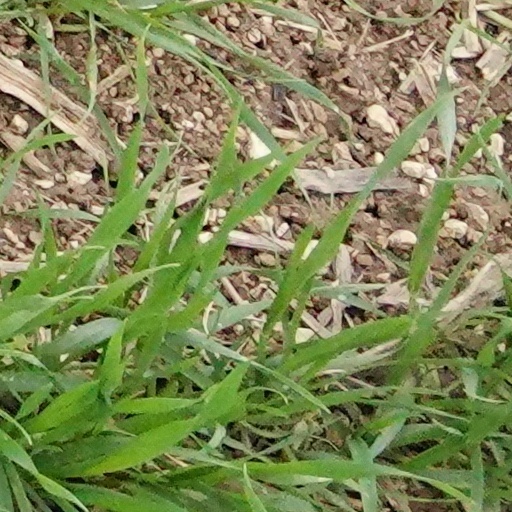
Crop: wheat